Decade of Roma Inclusion

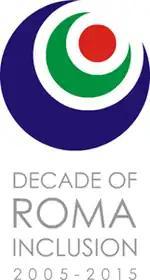
Decade of Roma Inclusion logo

The Decade of Roma Inclusion ("Deshbersh le Romengo Anderyaripnasko" in Romani) was an initiative of 12 European countries to improve the socio-economic status and social inclusion of the Romani people across the region. The initiative was launched in 2005, with the project running from 2005 to 2015, and was the first multinational project in Europe to actively enhance the lives of Roma.